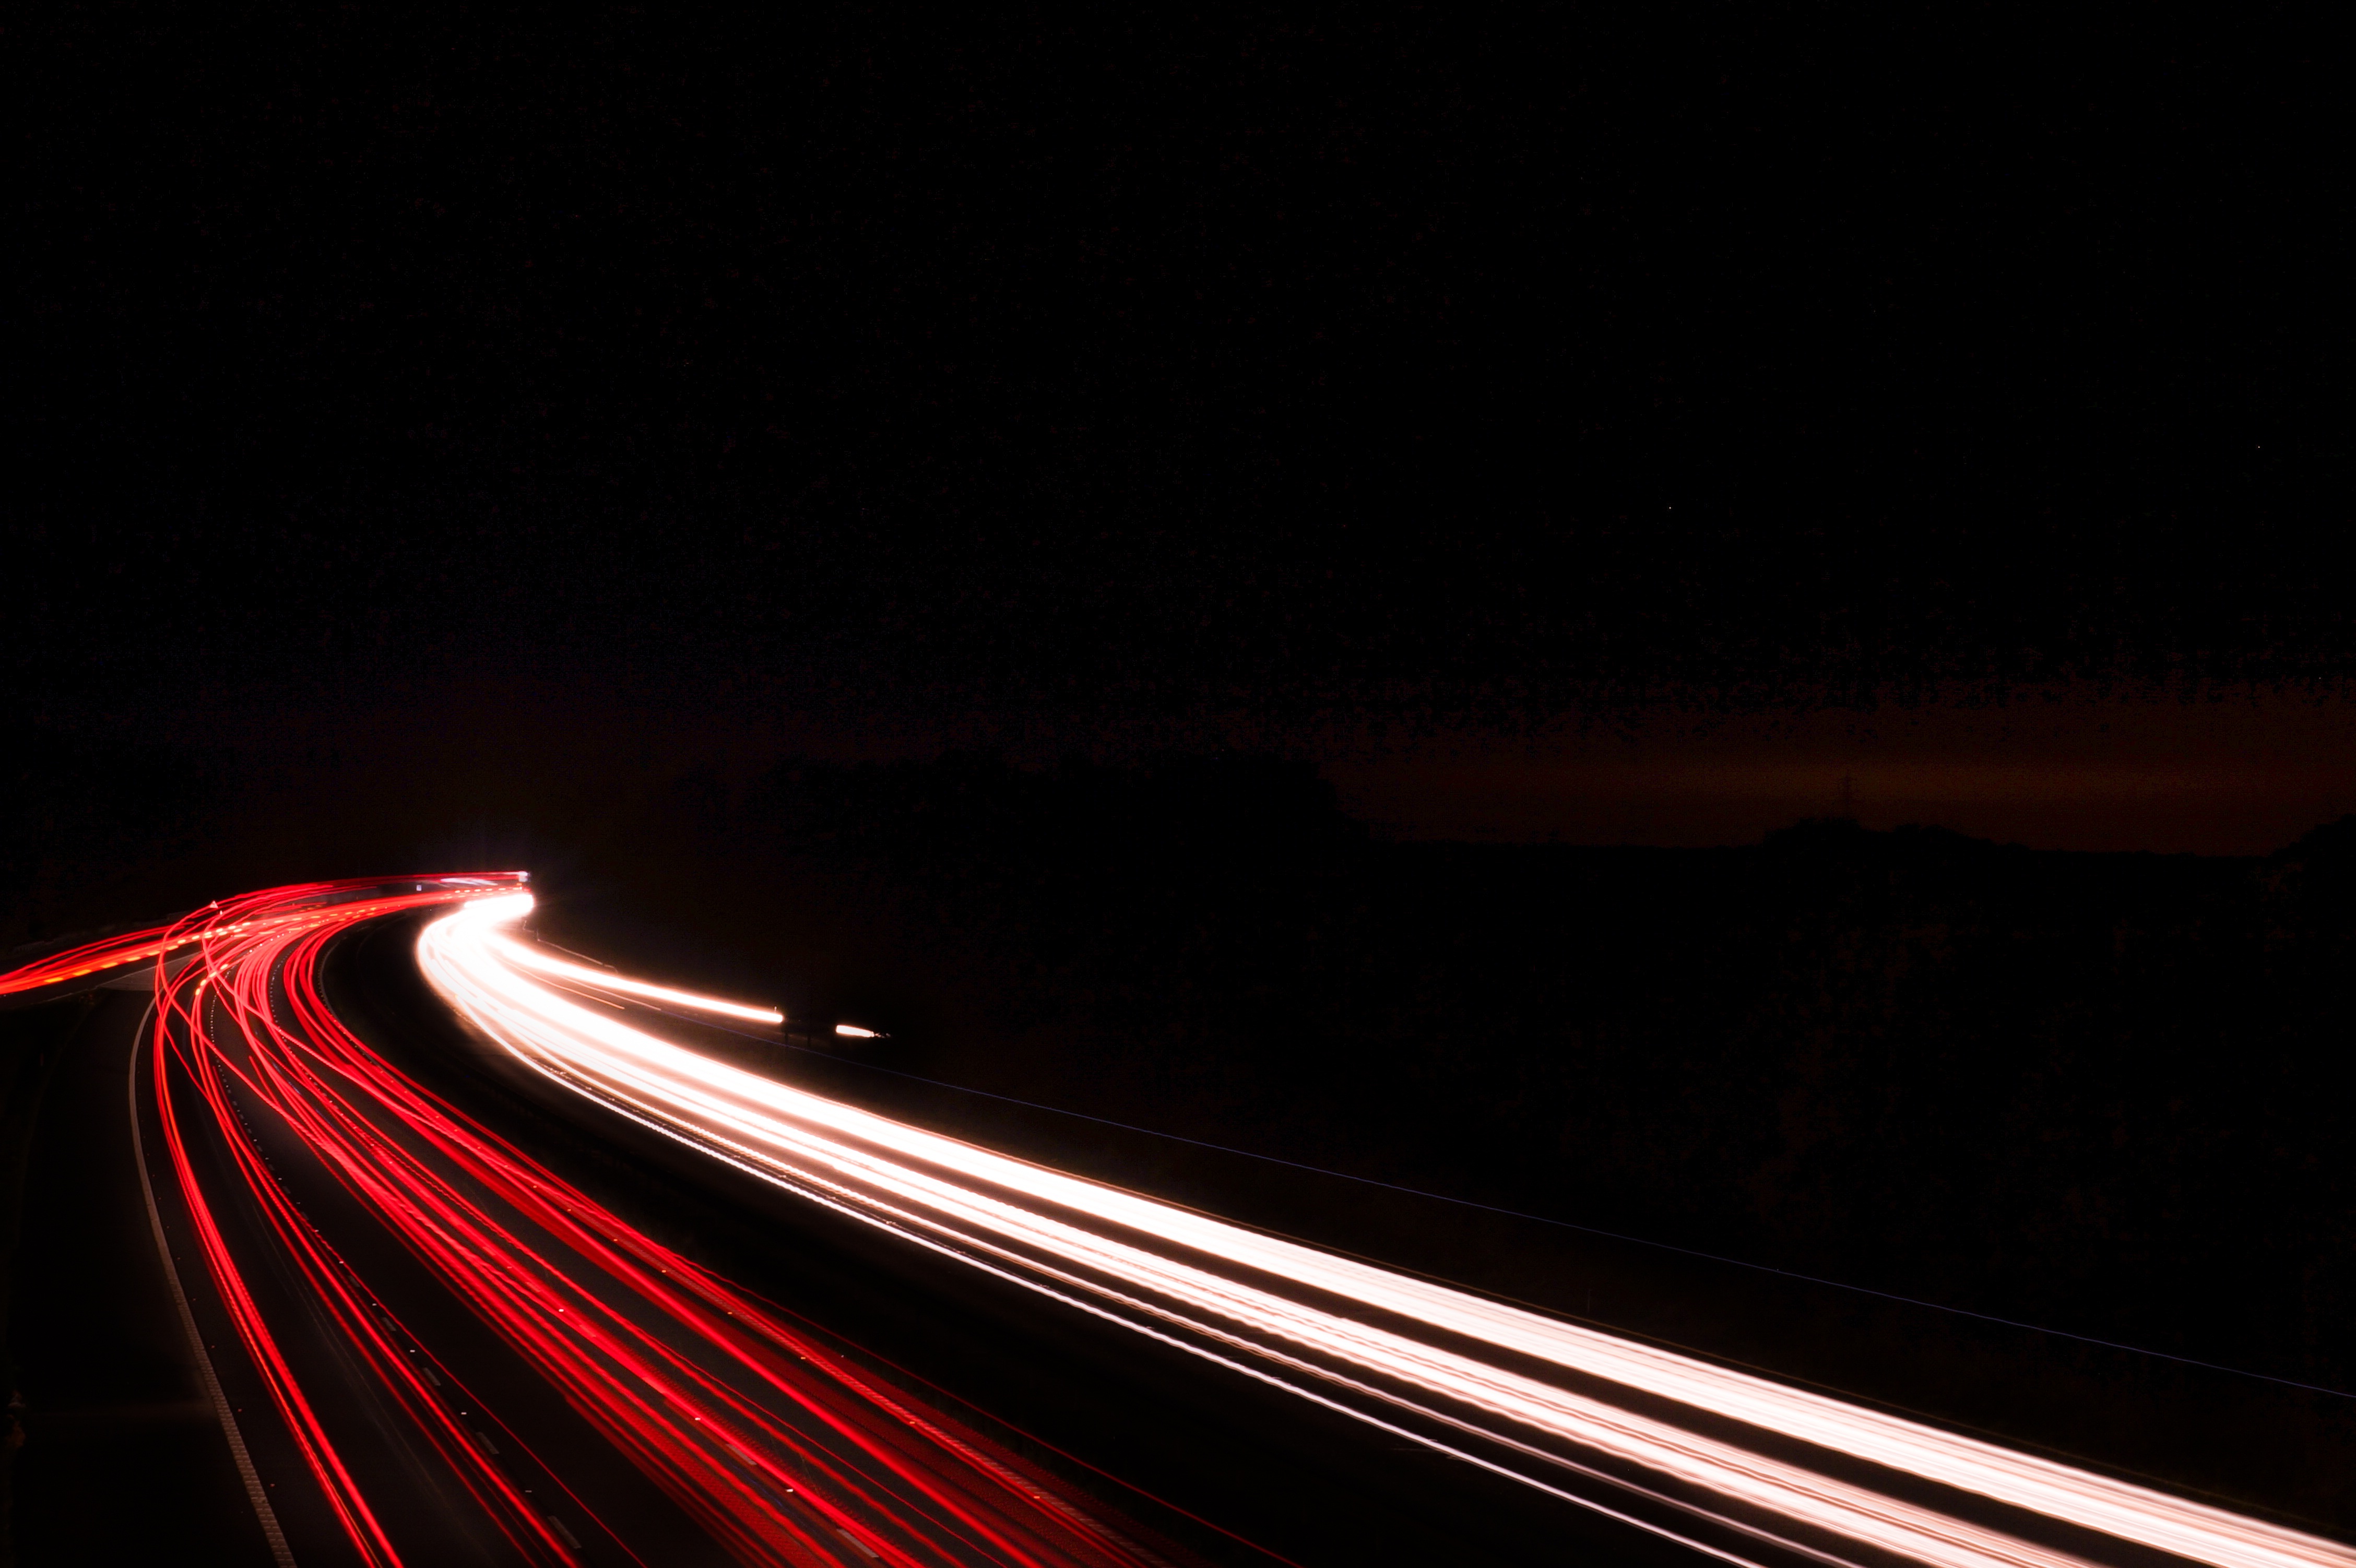
light, traffic, street, car, night, highway, city, urban, travel, dark, motion, transportation, transport, line, red, darkness, black, speed, movement, lighting, long exposure, tripod, stripes, city night, red white, empty space